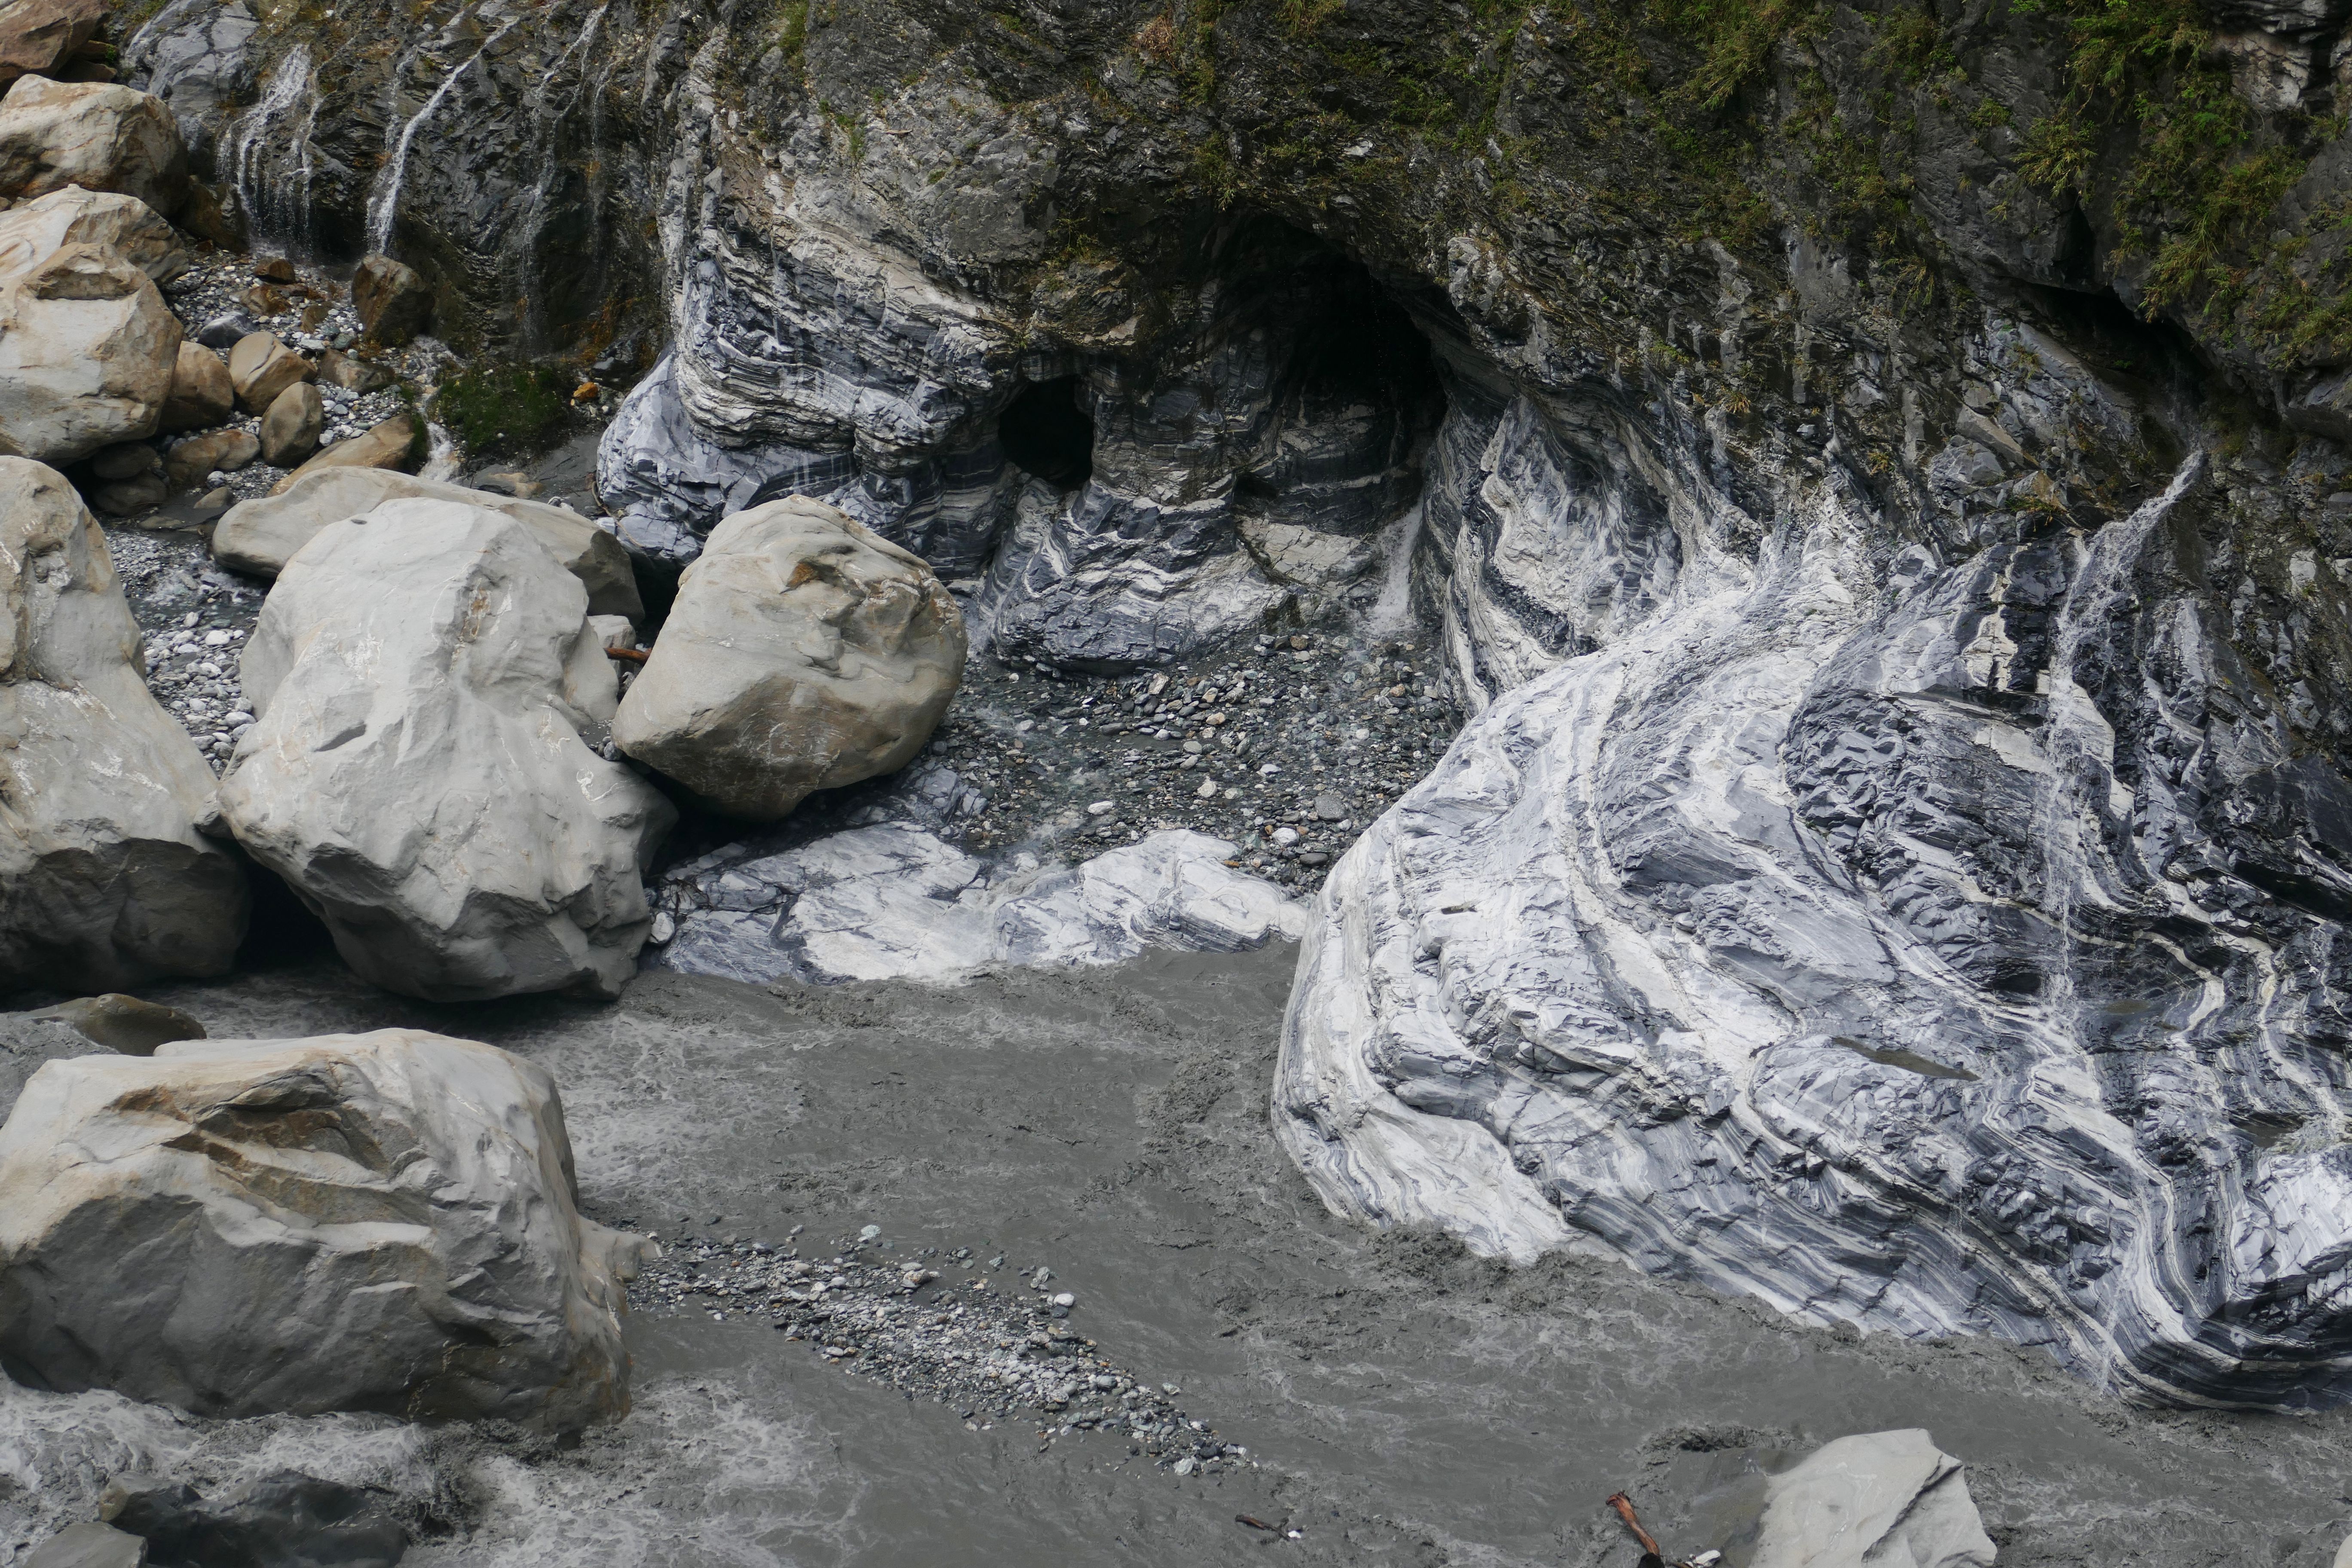
landscape, water, nature, rock, river, stream, rapid, gorge, tourism, terrain, material, geology, mountains, marble, boulder, taiwan, china, water feature, taroko, geological phenomenon, taroko gorge